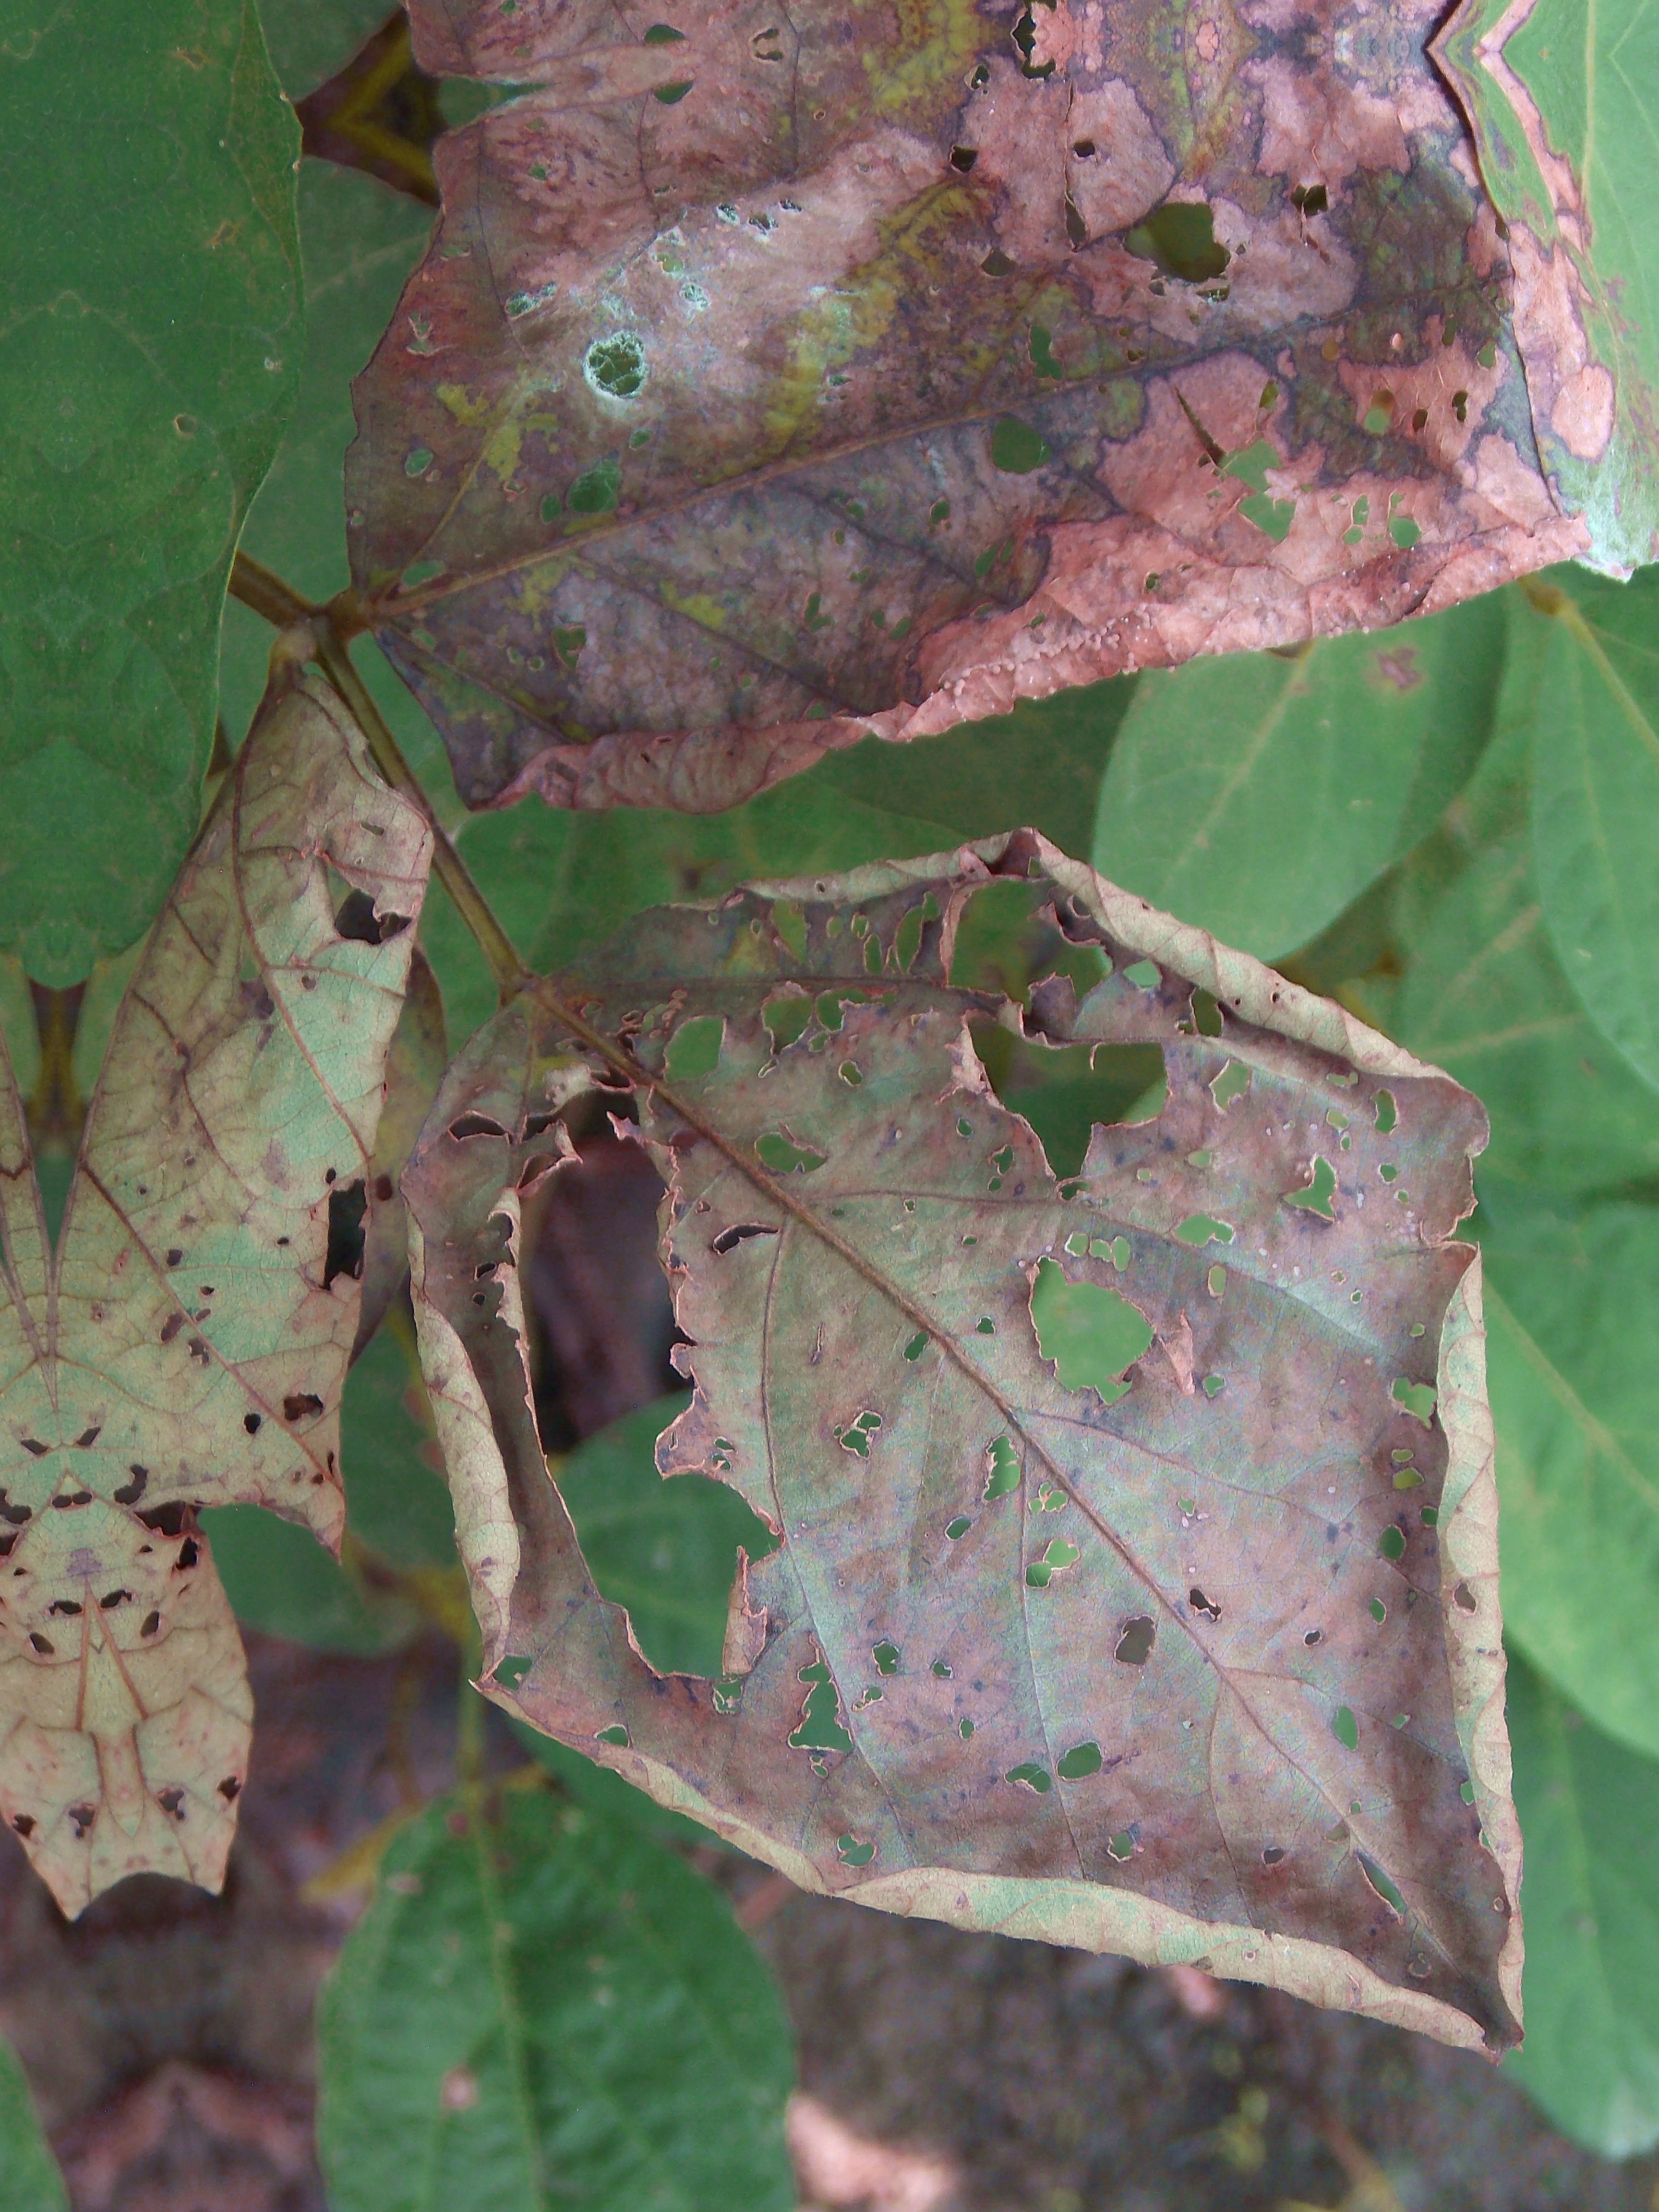
Label: Disease